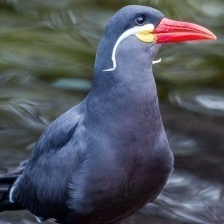
Species: INCA TERN
Scientific name: LAROSTERNA INCA